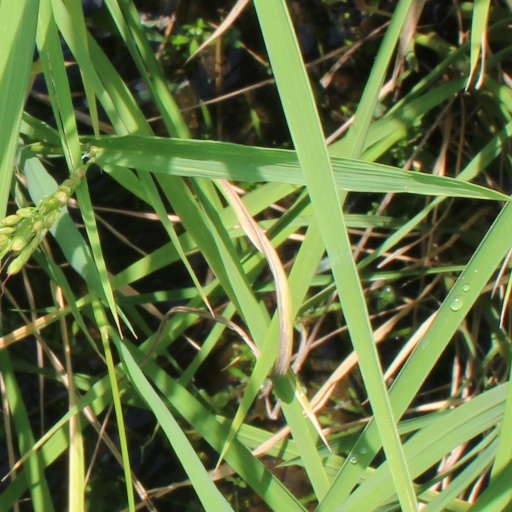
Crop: rice